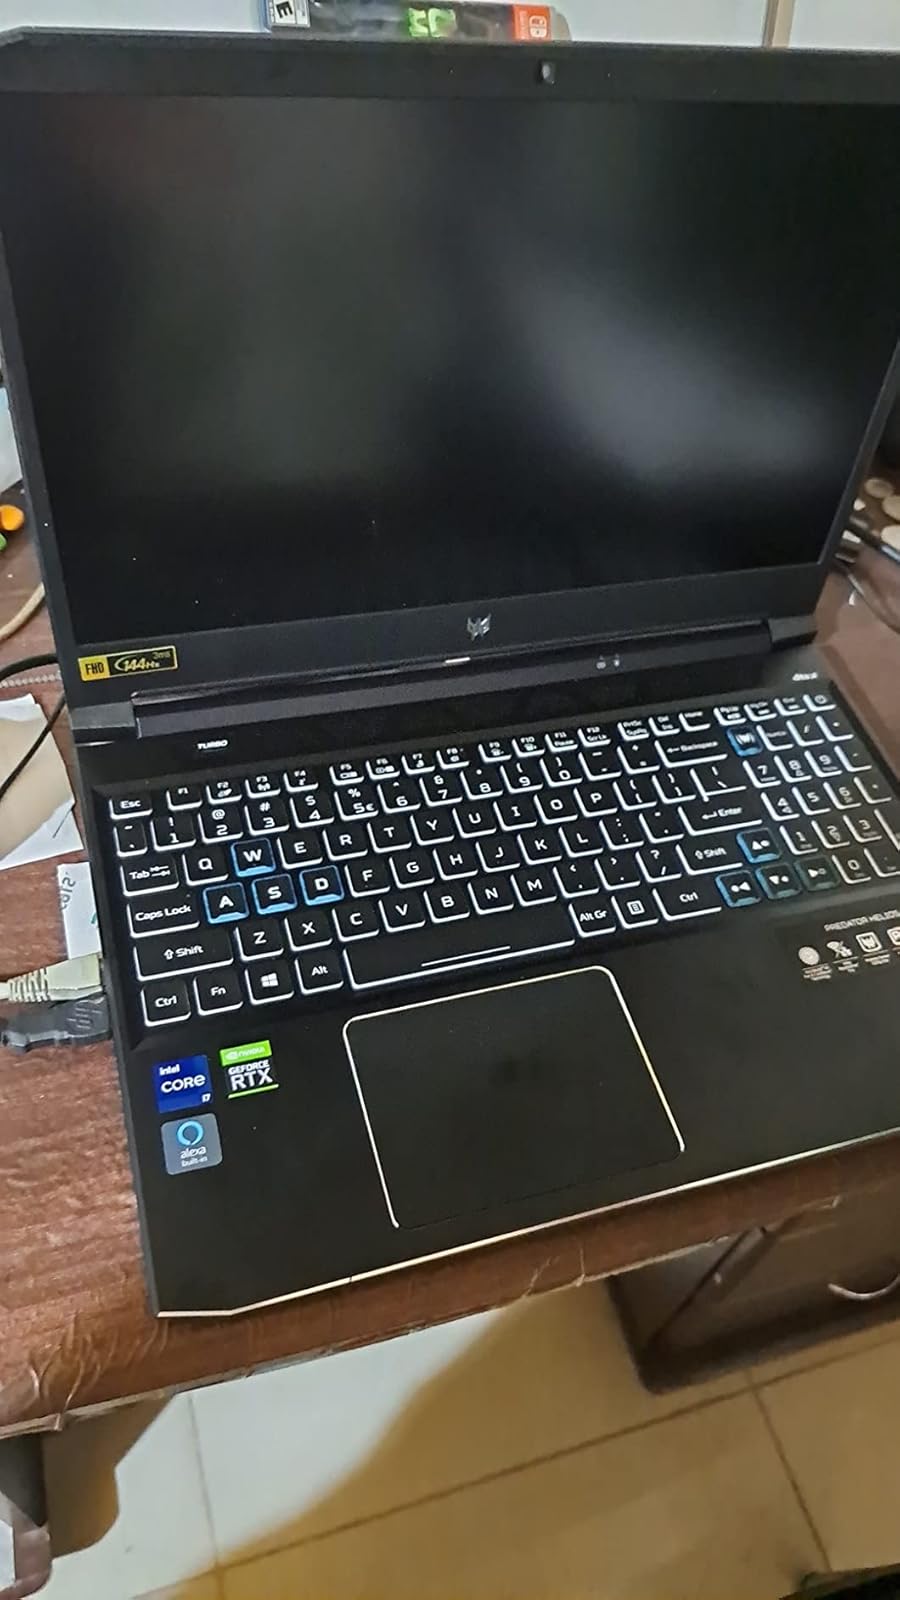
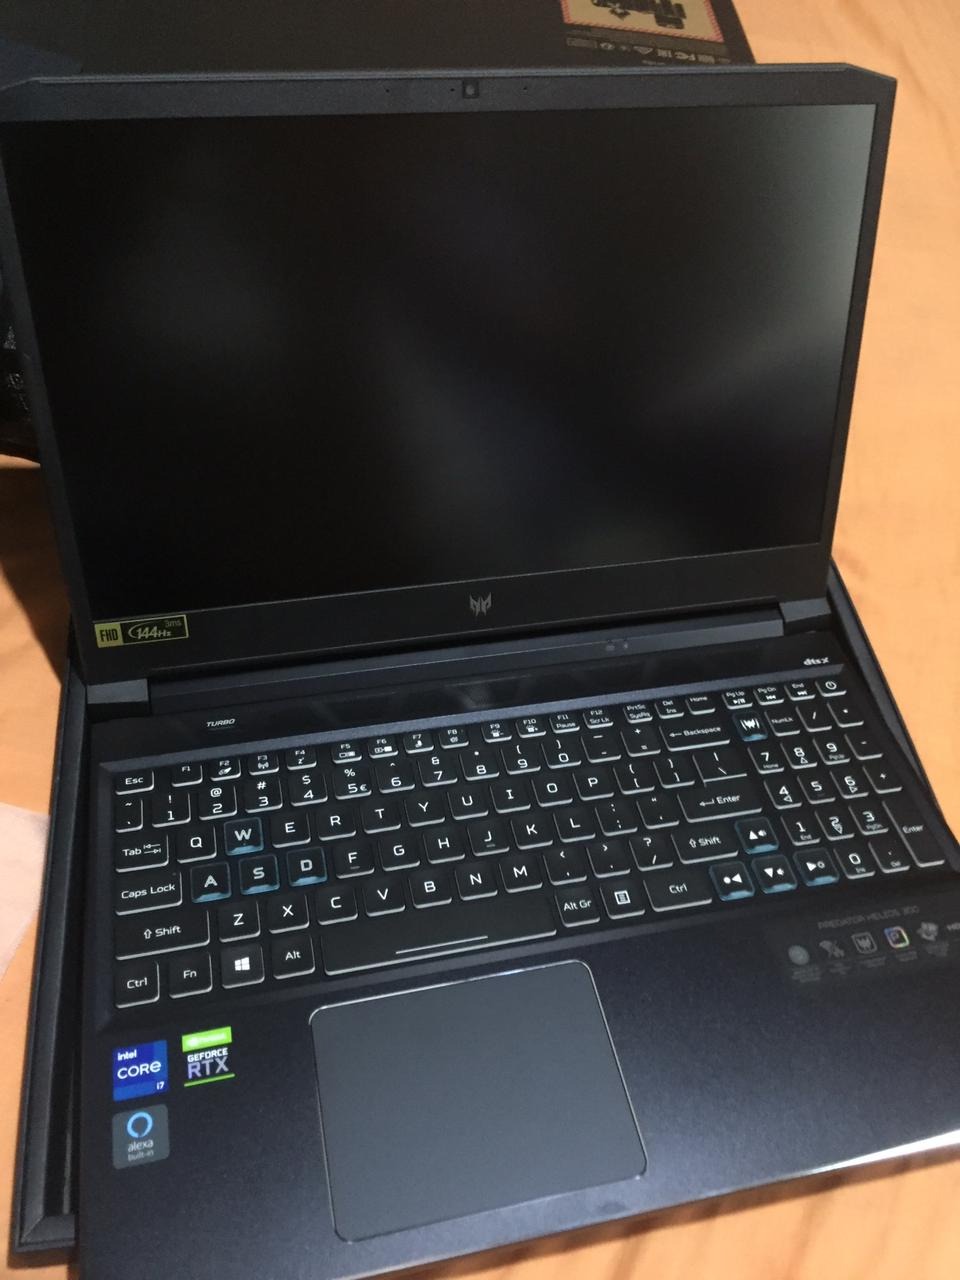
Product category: laptop
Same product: yes